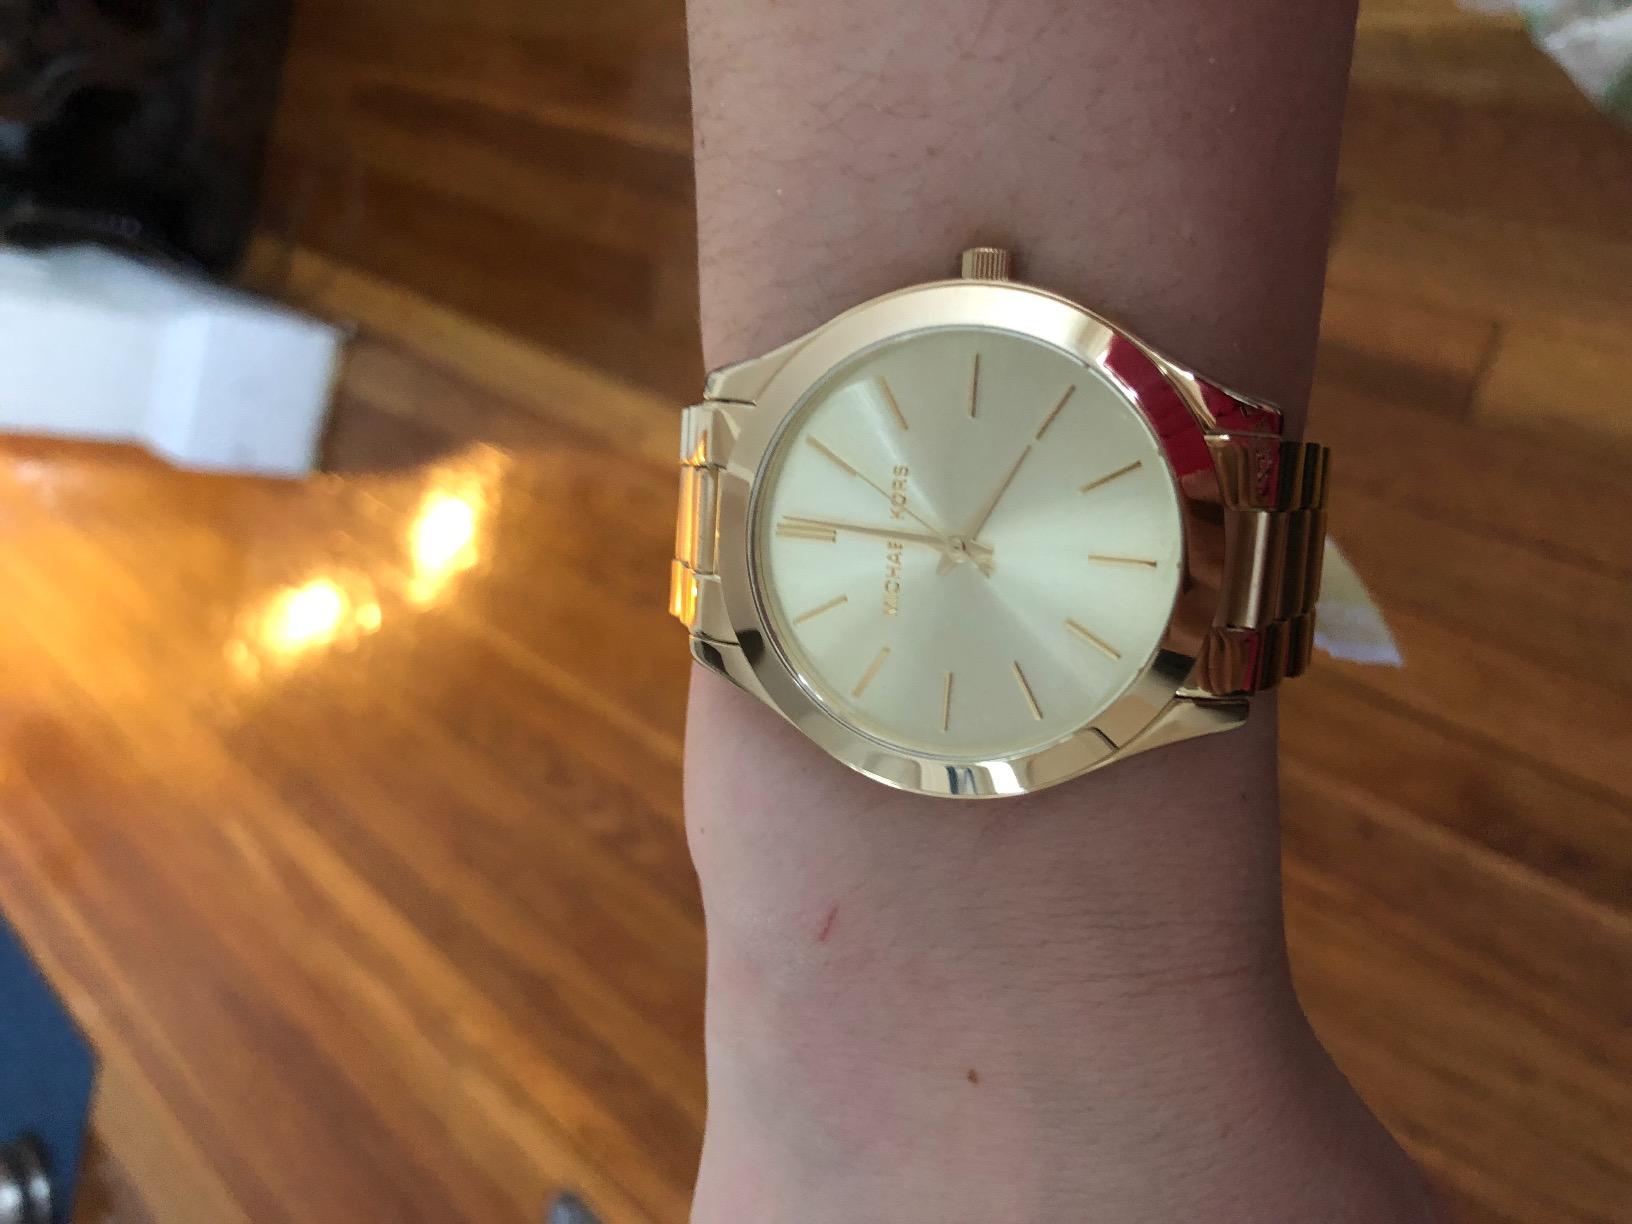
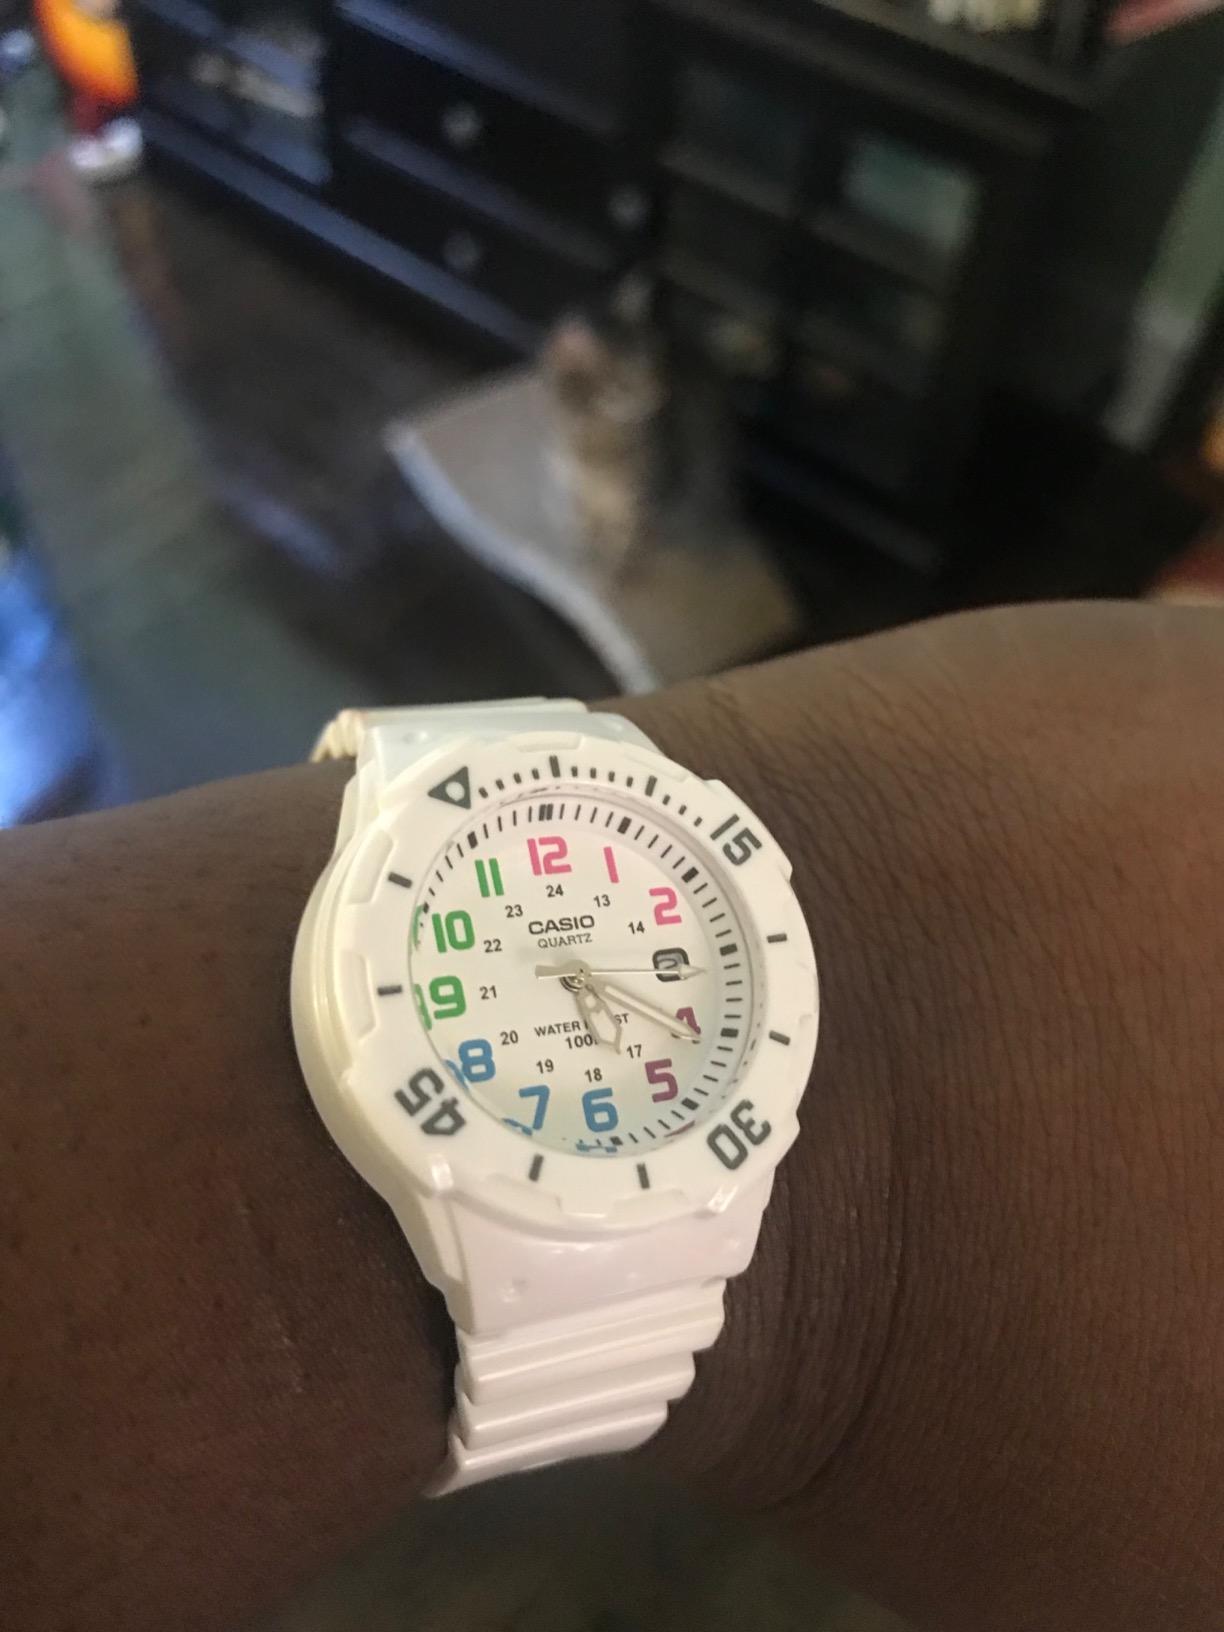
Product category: accessories_watch
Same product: no